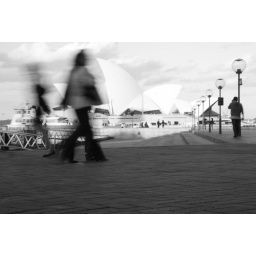
opera house from cafe in the rocks (3)